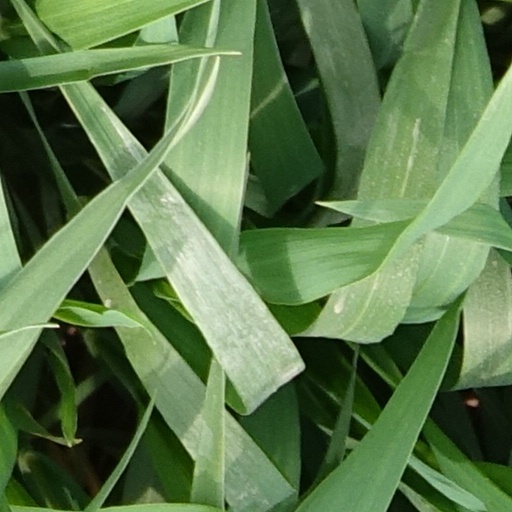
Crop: wheat